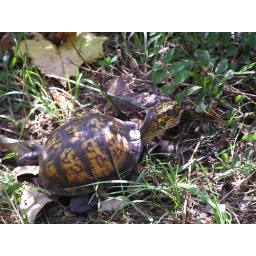
Eastern box turtle seen along a trail in Sky Meadows State Park, VA.